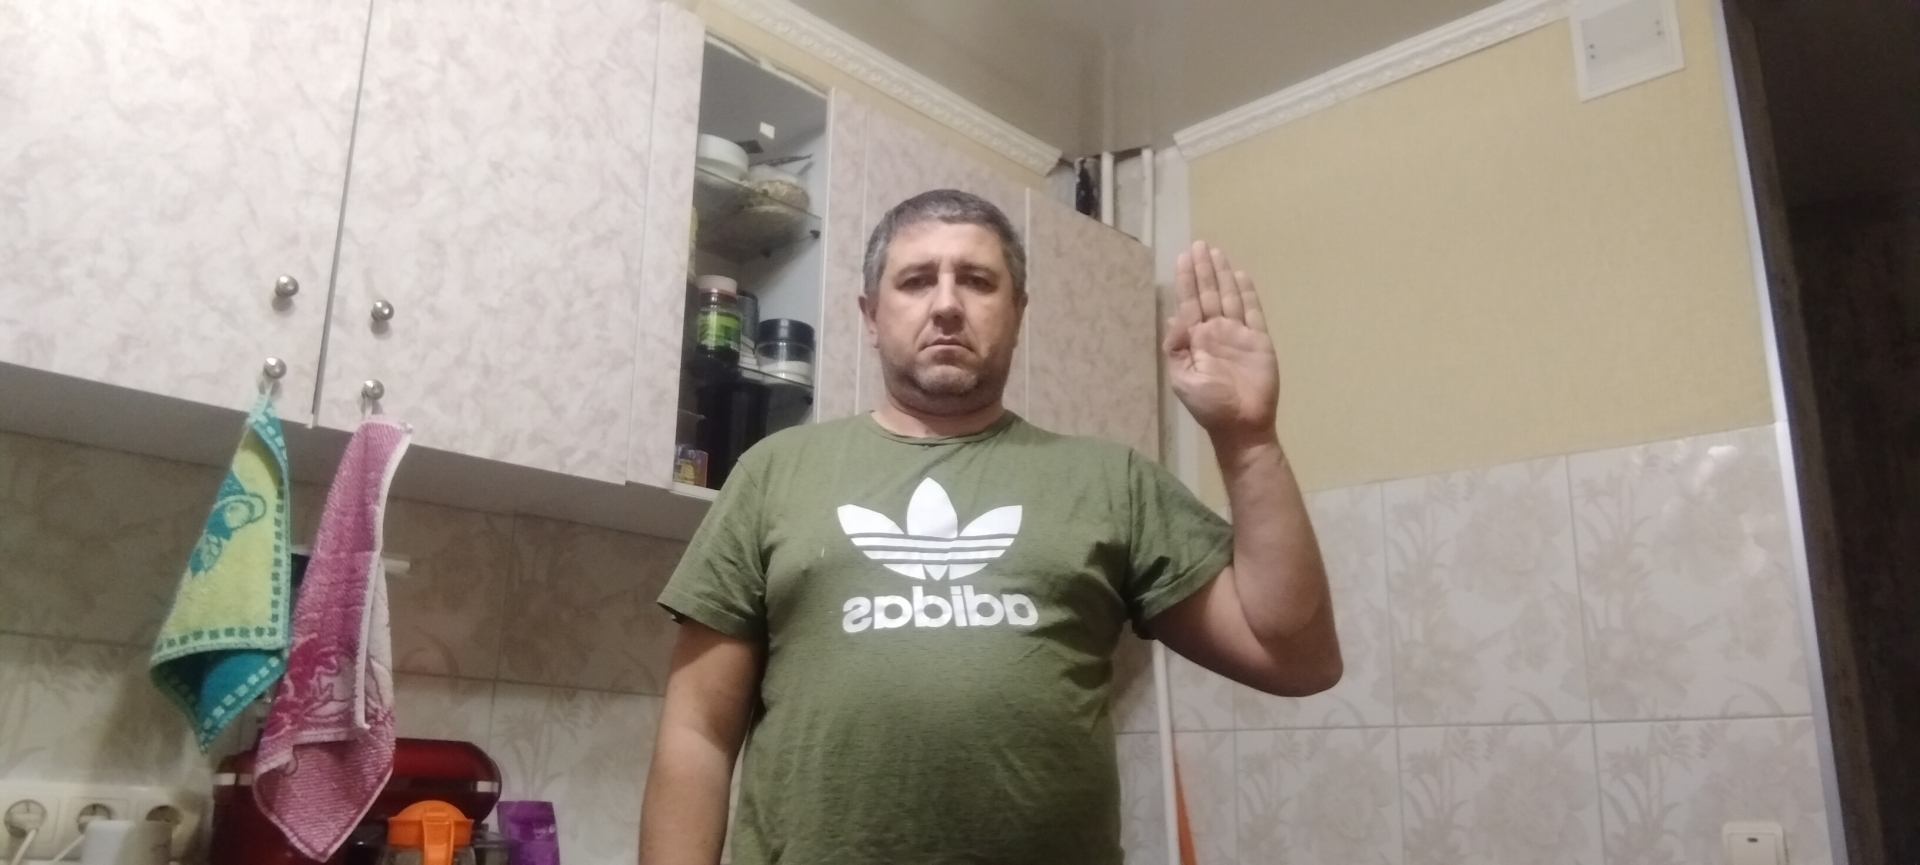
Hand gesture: stop